The Starless Sea

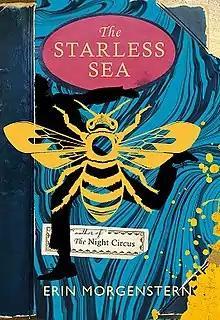
First edition (UK)

The Starless Sea is a 2019 speculative fiction novel by Erin Morgenstern. It is her second book, following the best-selling "The Night Circus", which was published in 2011. The novel reached number three on The New York Times Best Seller list, and was also a "Los Angeles Times" and "Sunday Times" bestseller.